Answer in natural language. How many CounterTops are visible in the scene? Choose between the following options: 4, 2, 1, 3 or 0
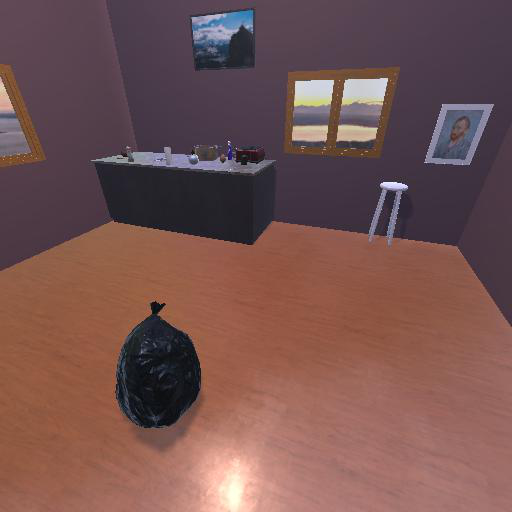
<answer>1</answer>